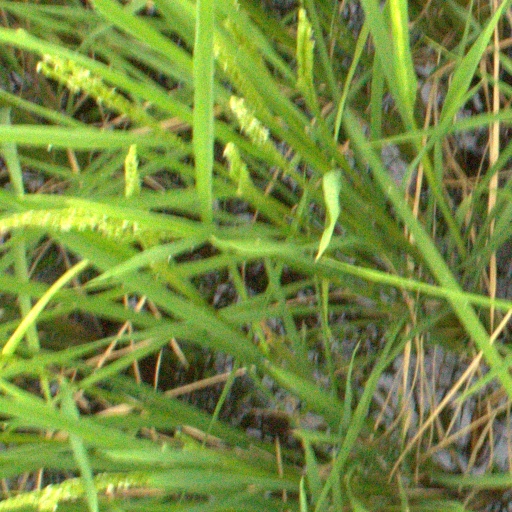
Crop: rice